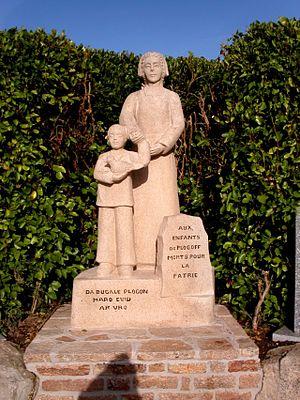
Un des seuls monuments aux morts de france non belliciste.
Cet article recense les monuments aux morts pacifistes de France.
Plogoff [plogɔf] est une commune du département du Finistère, à l'extrémité du Cap Sizun dans la région française Bretagne, en France. Plogoff est limitrophe de Primelin et de Cléden-Cap-Sizun.